César (footballer, born 1974)

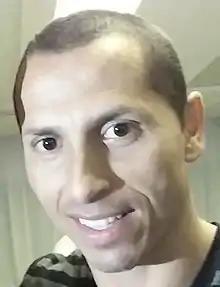
César in 2016

César Aparecido Rodrigues (born 24 October 1974), better known just as César, is a Brazilian retired footballer who played as a left midfielder (his preferred position) or left-back. He is currently under contract as the youth coach of Lazio.